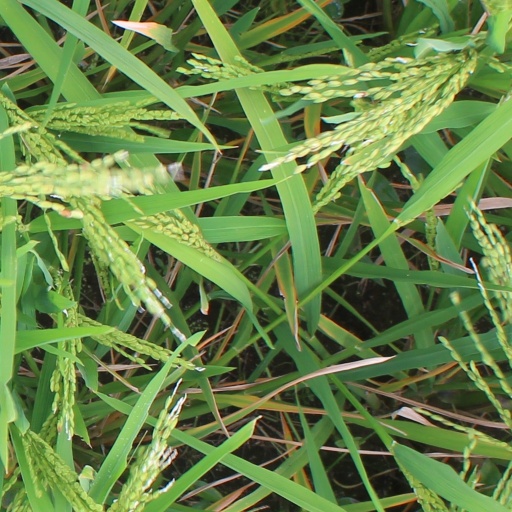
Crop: rice